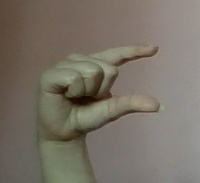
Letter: dal